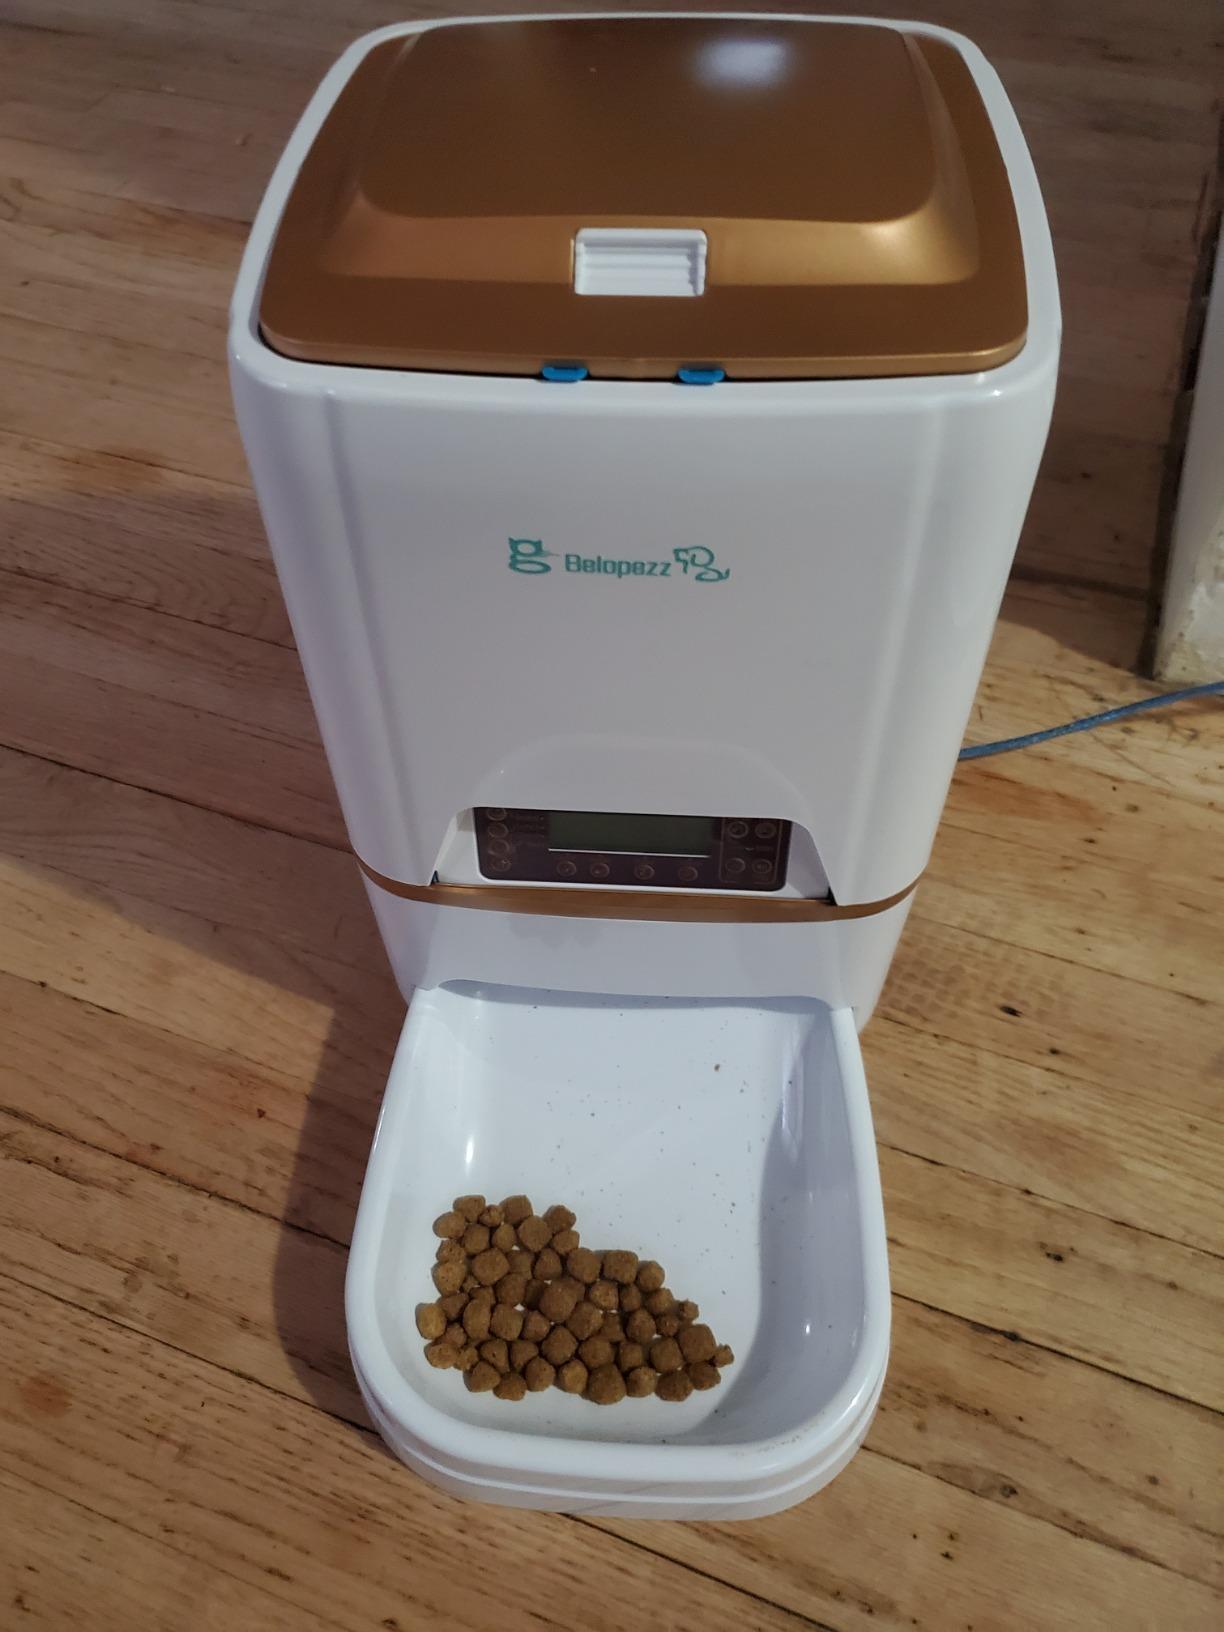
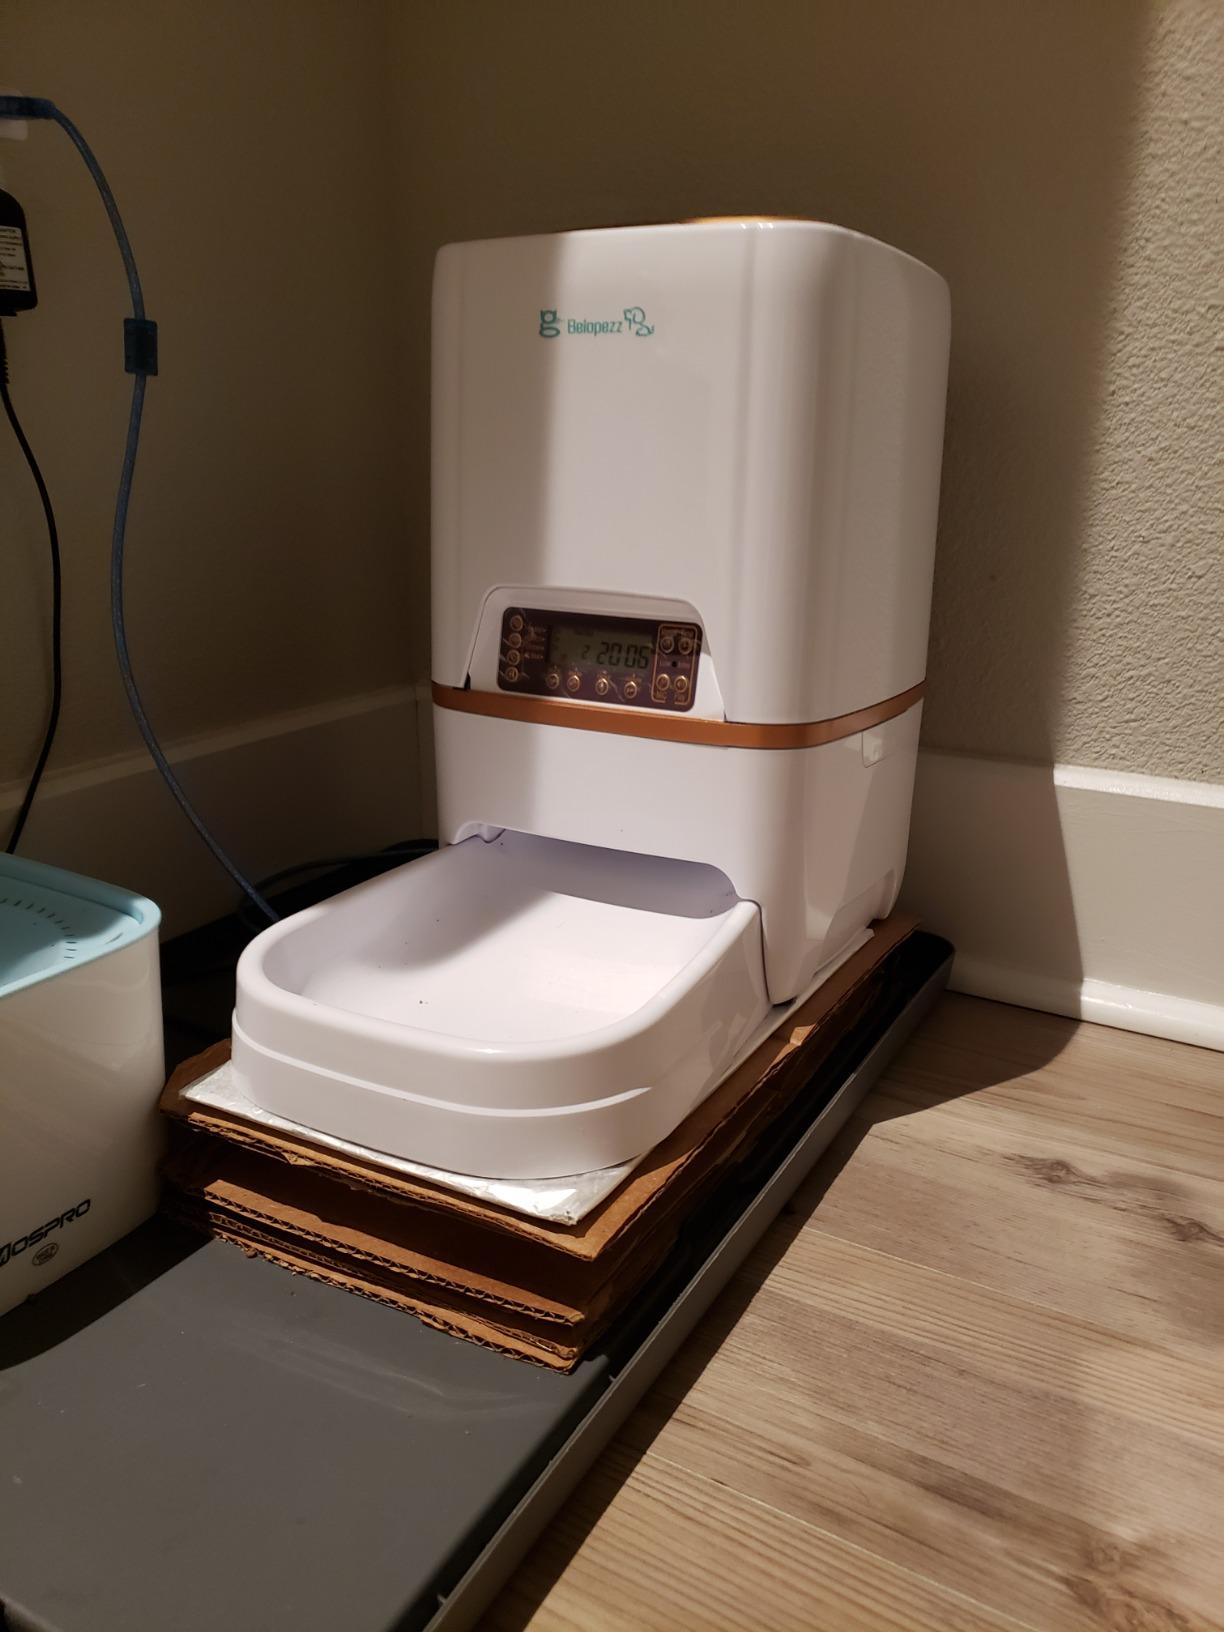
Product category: items_feeder
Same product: yes